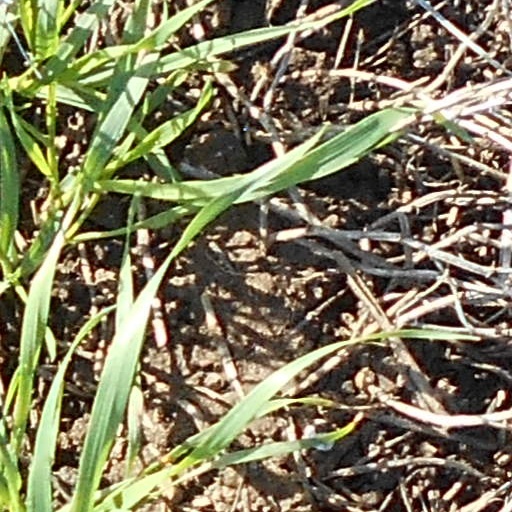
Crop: wheat